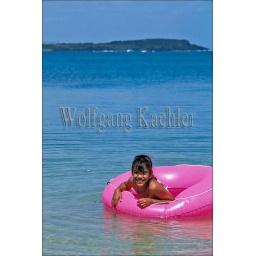
Puerto rico, near fajardo beach, local girl with pink innertube